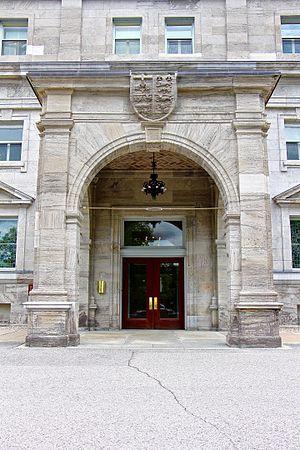
Rideau Hall, 1 promenade Sussex, Ottawa, ON K1A 0A1.